Cairncross Parish (Macquarie County), New South Wales

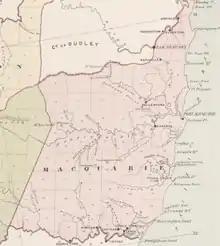
Macquarie County as shown in Johns Sands 1886 map.

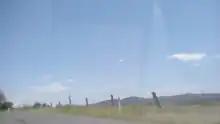
Cairncross Parish (Macquarie County) New South Wales.

Cairncross Parish is a bounded rural locality of Port Macquarie-Hastings Council, New South Wales and a civil parish of Macquarie County on the Mid North Coast.